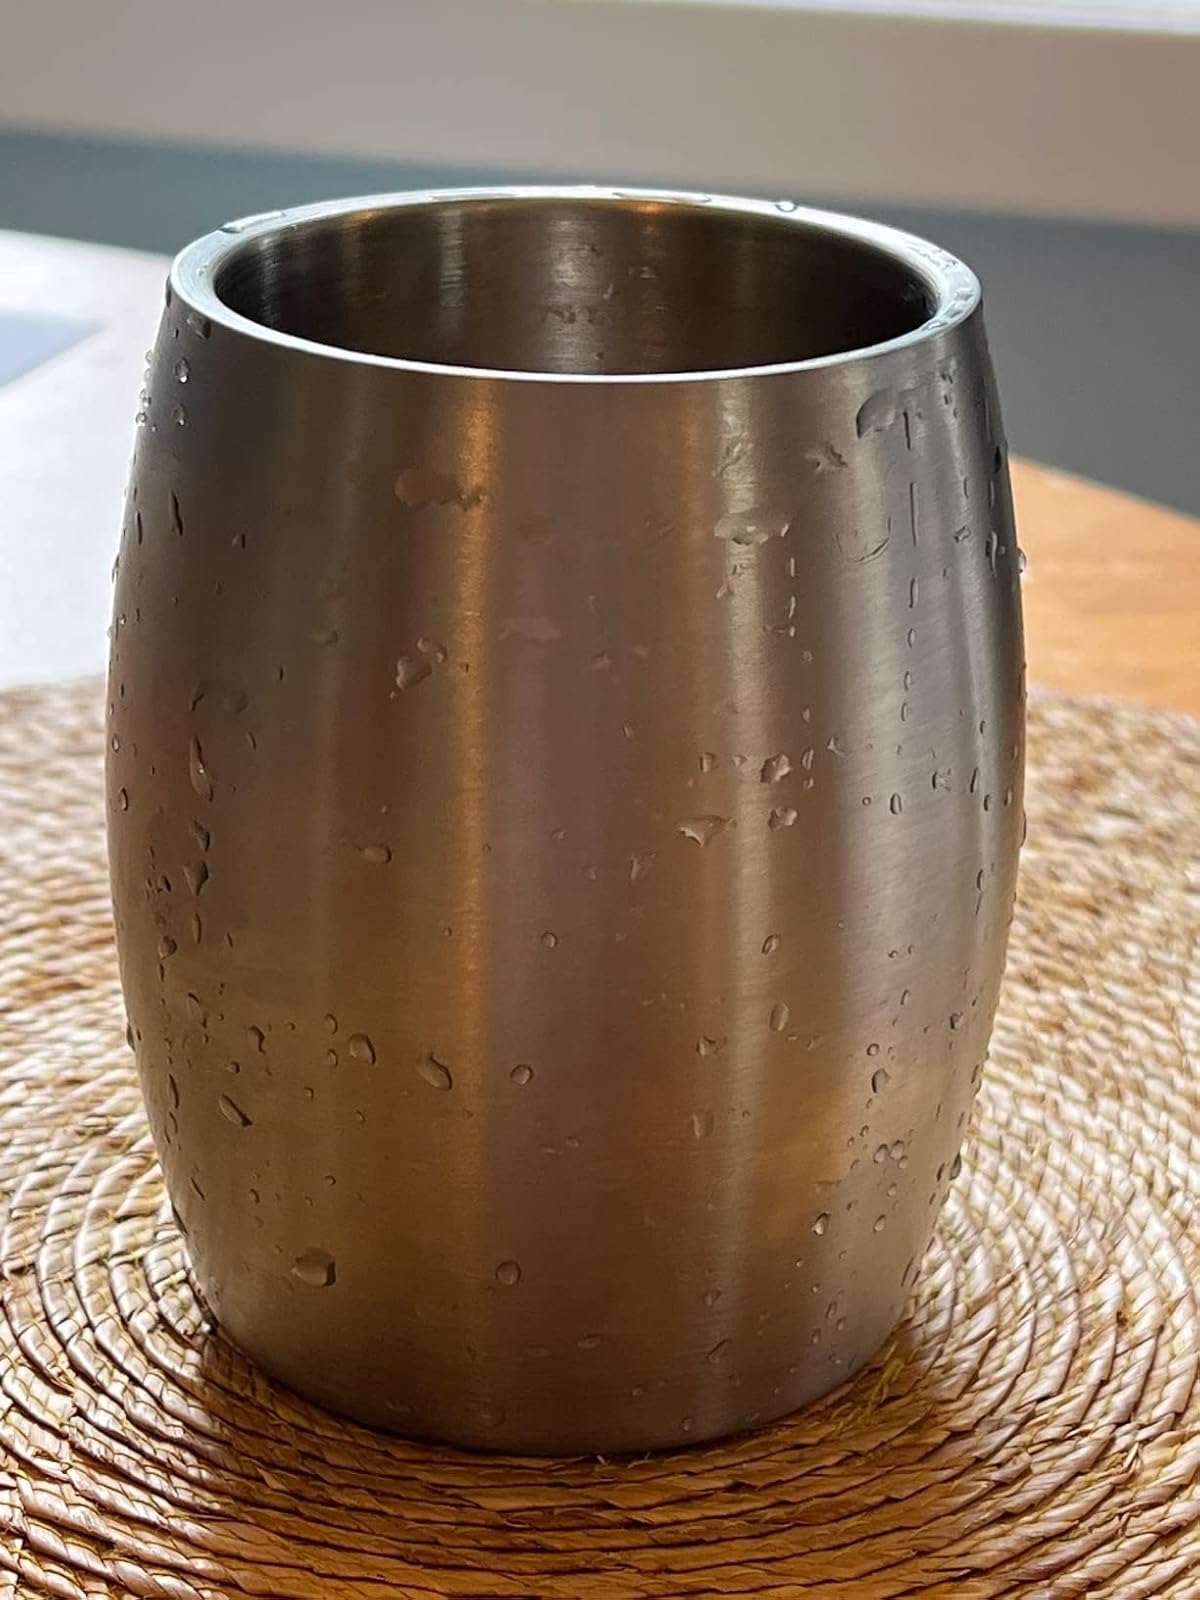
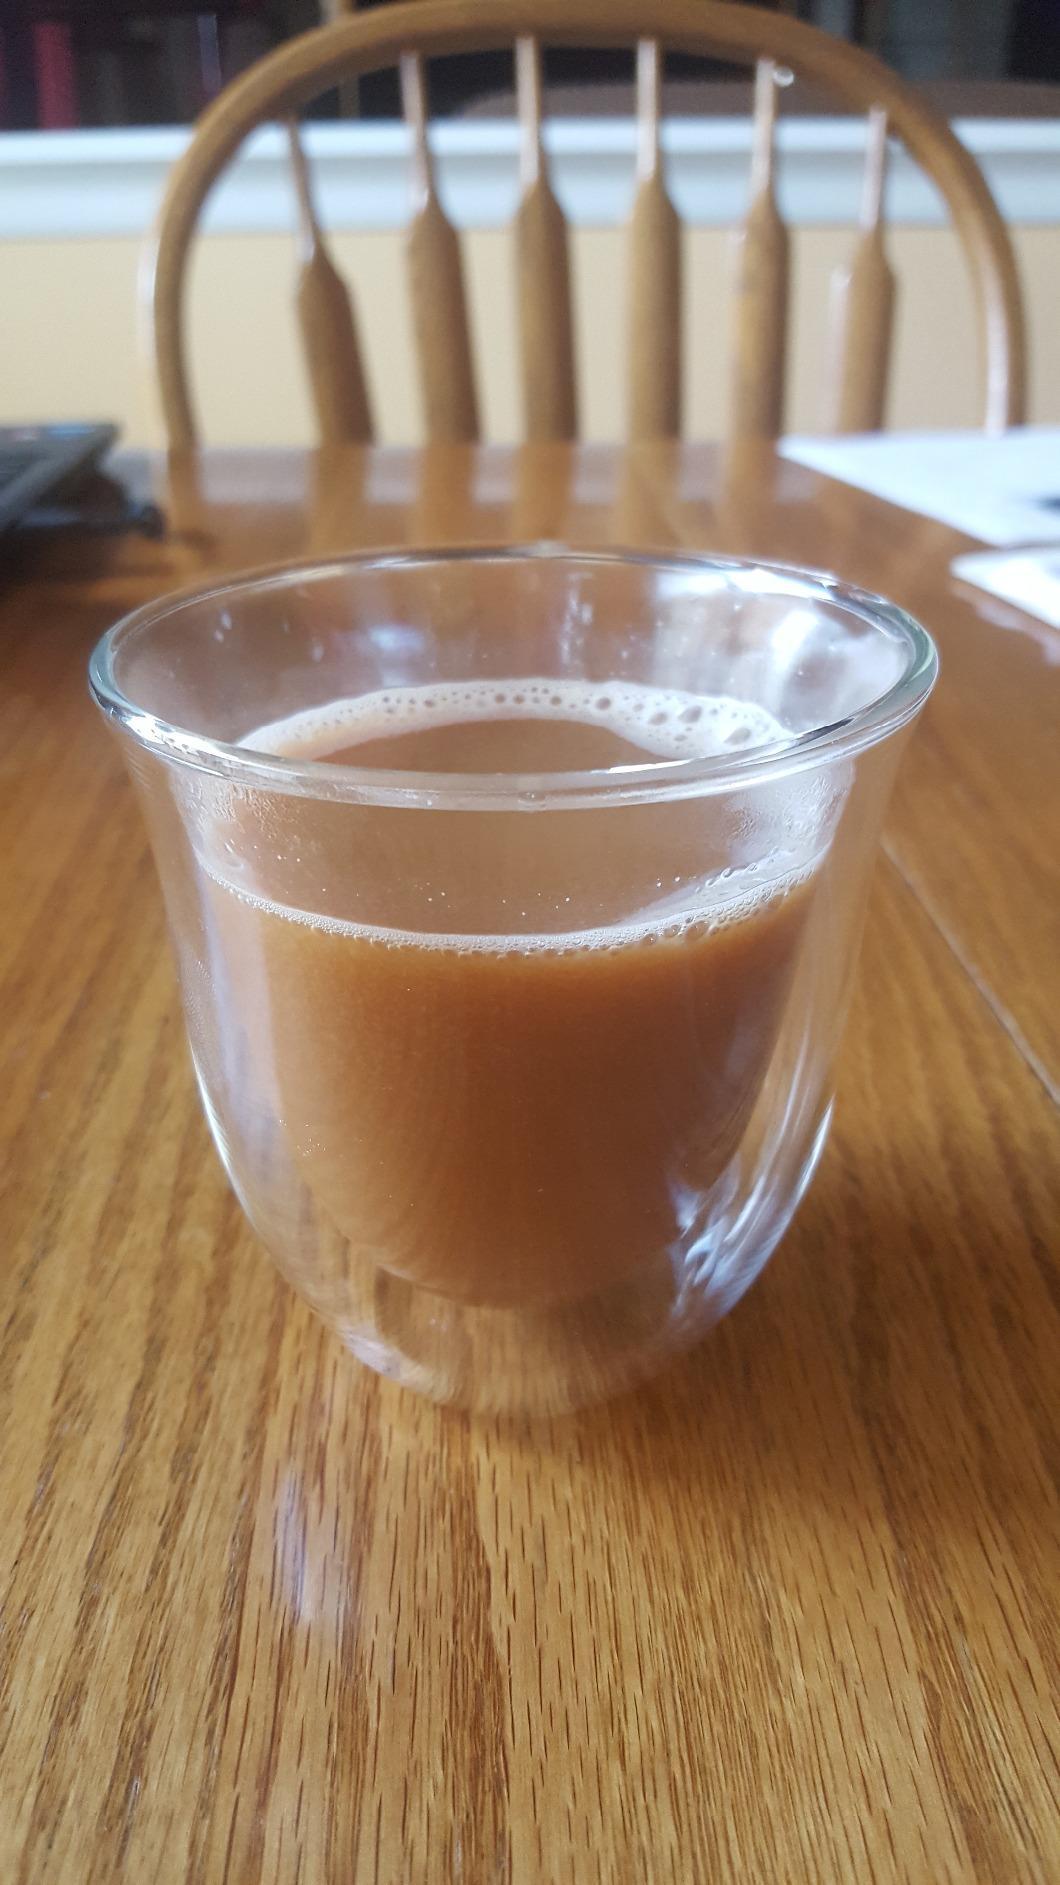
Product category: items_mug
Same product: no